Plastic bronchitis

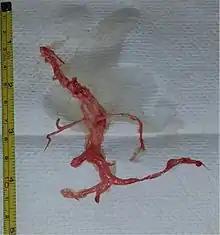
Plastic bronchitis cast

The diagnosis of plastic bronchitis is confirmed by recovery of casts that have been coughed up or visualized during a bronchoscopy. There is no specific cytologic, pathologic or laboratory test that is diagnostic for casts due to lymphatic PB.